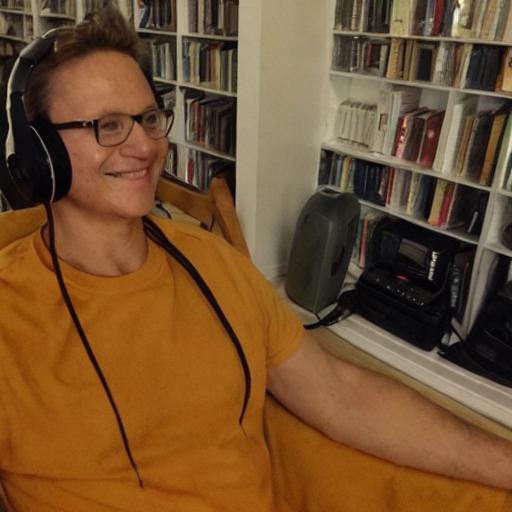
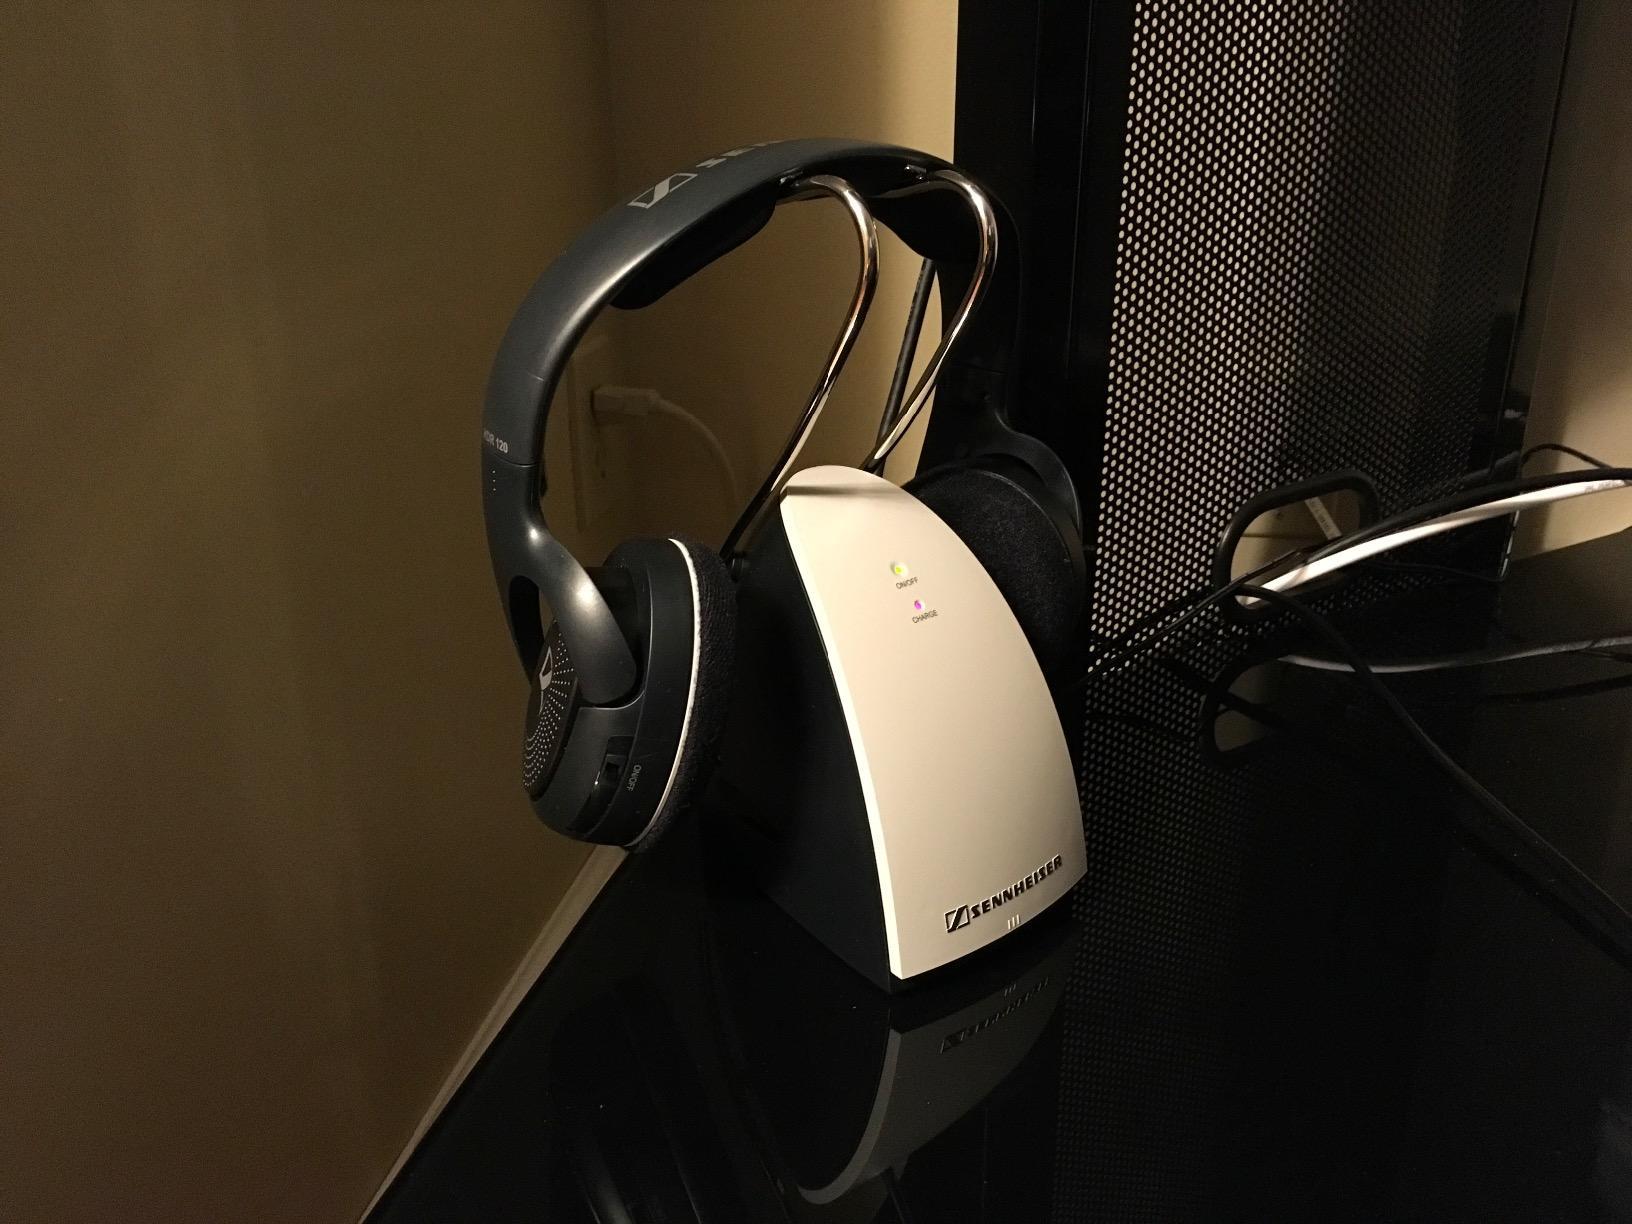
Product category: headphones
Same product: no